History of Ireland (1801–1923)

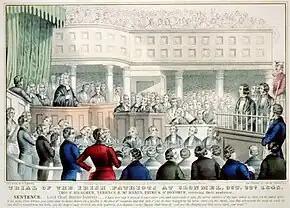
Trial of the Irish patriots at Clonmel. Thomas Francis Meagher, Terence MacManus, and Patrick O'Donoghue receiving their sentence of death.

Some members of the Repeal Association, called the Young Irelanders, formed the Irish Confederation and tried to launch a rebellion against British rule in 1848. This coincided with the worst years of the famine and was contained by British military action. William Smith O'Brien, leader of the Confederates, failed to capture a party of police barricaded in Widow McCormack's house, who were holding her children as hostages, marking the effective end of the revolt. Although intermittent resistance continued until late 1849, O'Brien and his colleagues were quickly arrested. Originally sentenced to death, this sentence was later commuted to transportation to Van Diemen's Land, where they joined John Mitchel.